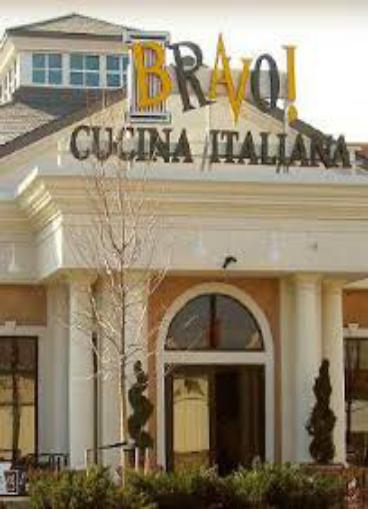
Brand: Bravo!, Cucina Italiana
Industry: Food